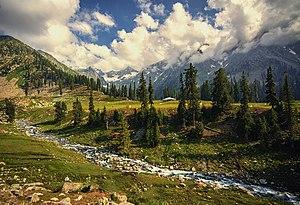
Kumrat est une vallée dans le district du Haut-Dir dans la province Khyber Pakhtunkhwa au Pakistan. La vallée est peuplée par des Pachtounes. La langue parlée dans la vallée est le Pachto.